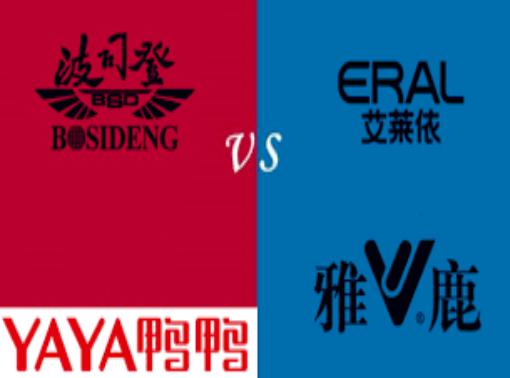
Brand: ERAL
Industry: Clothes